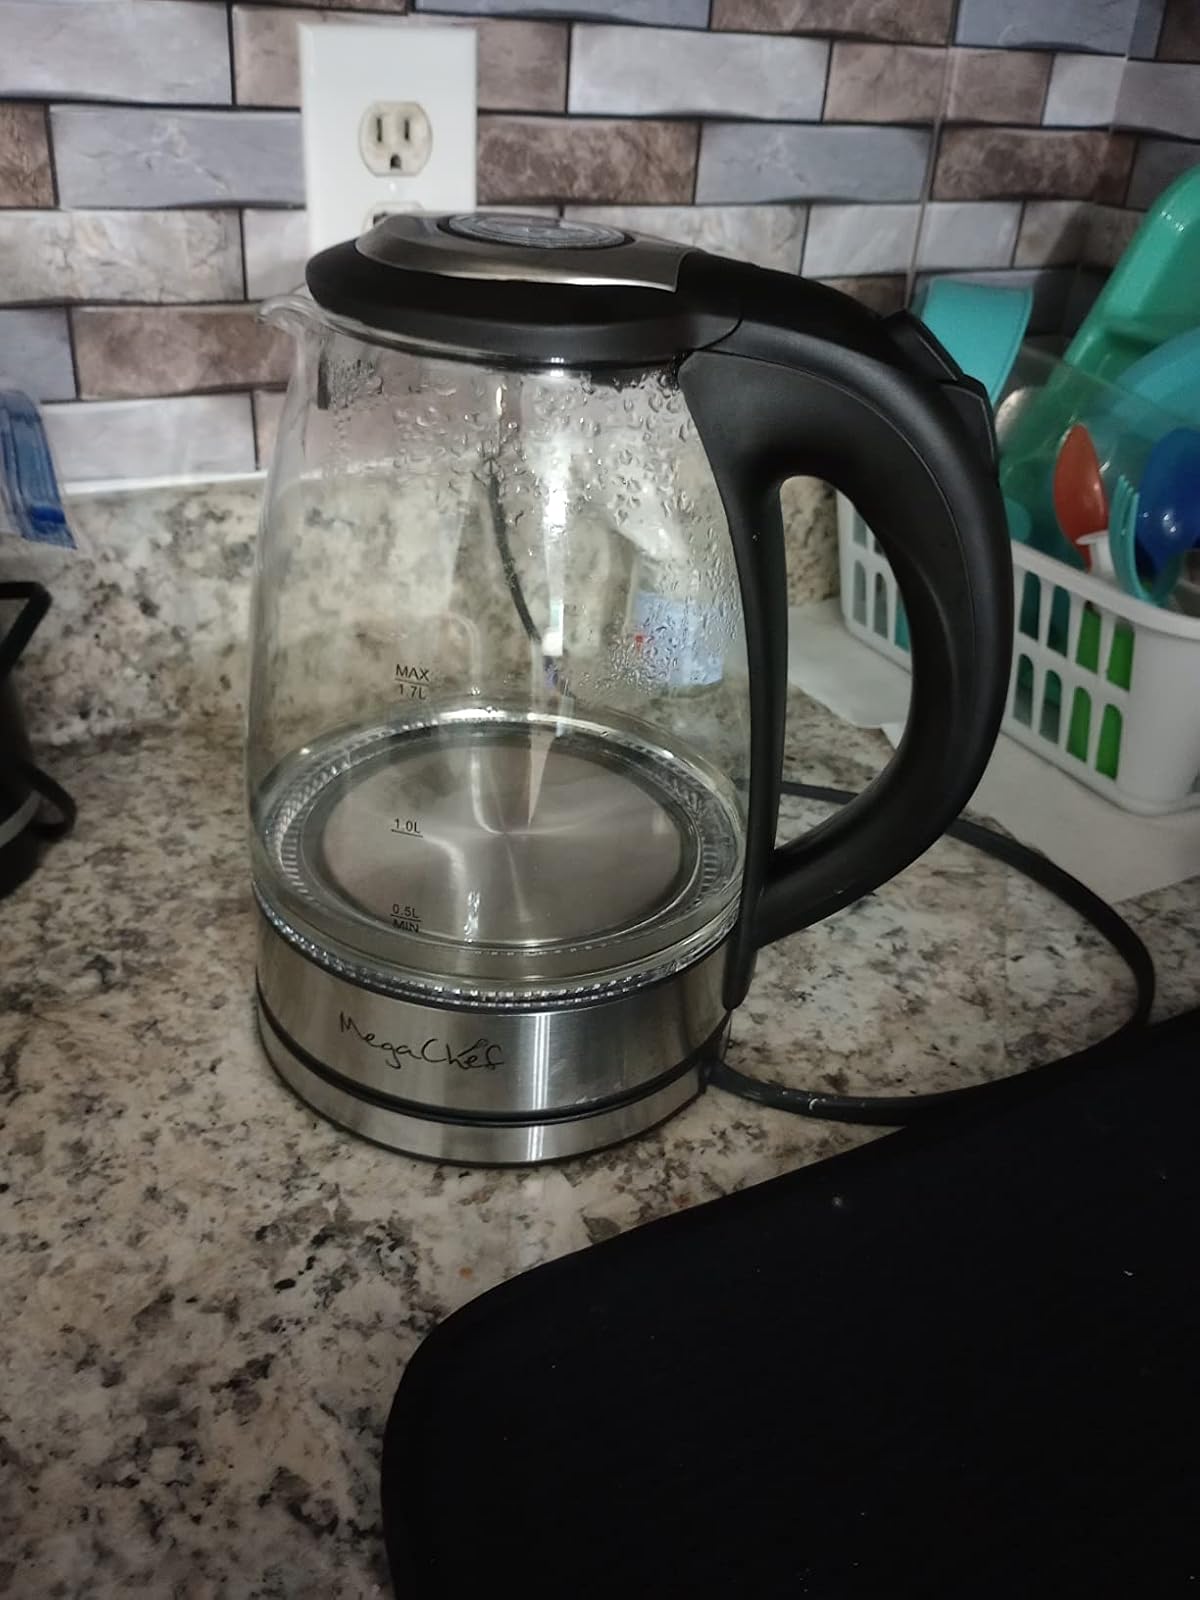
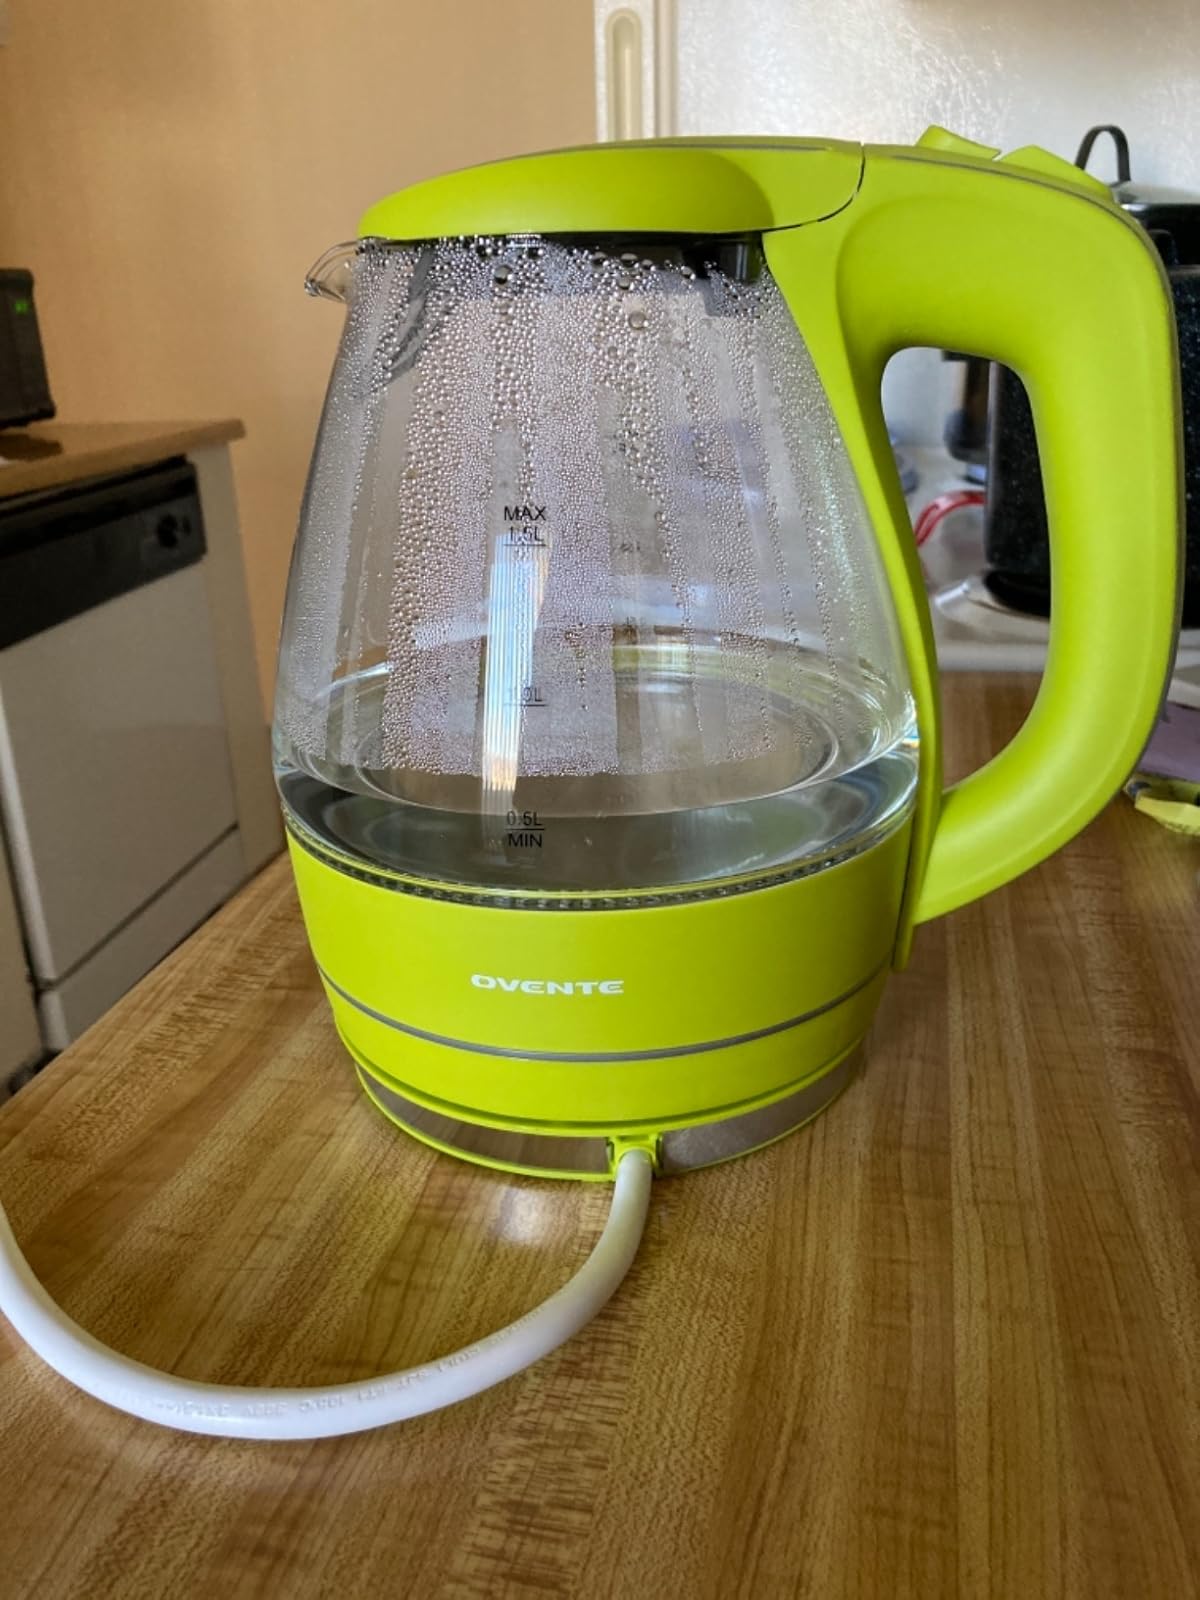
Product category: items_kettle
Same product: no